Trinity (nuclear test)

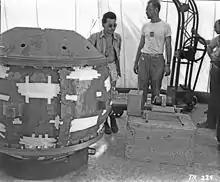
Louis Slotin and Herbert Lehr prior to insertion of the bomb's tamper plug (visible in front of Lehr's left knee)

In the final two weeks before the test, some 250 personnel from Los Alamos were at work at the Trinity Site, and Lieutenant Bush's command had ballooned to 125 men guarding and maintaining the base camp. Another 160 men under Major T.O. Palmer were stationed outside the area with vehicles to evacuate the civilian population in the surrounding region should that prove necessary. They had enough vehicles to move 450 people to safety and had food and supplies to last them for two days. Arrangements were made for Alamogordo Army Air Field to provide accommodation. Groves warned Governor of New Mexico John J. Dempsey that martial law might have to be declared in the southwestern part of the state.